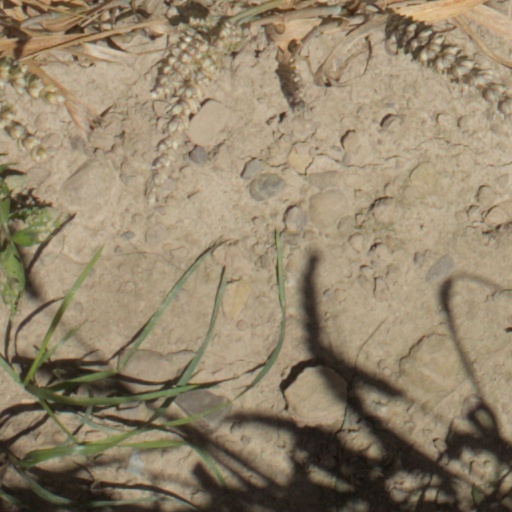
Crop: wheat